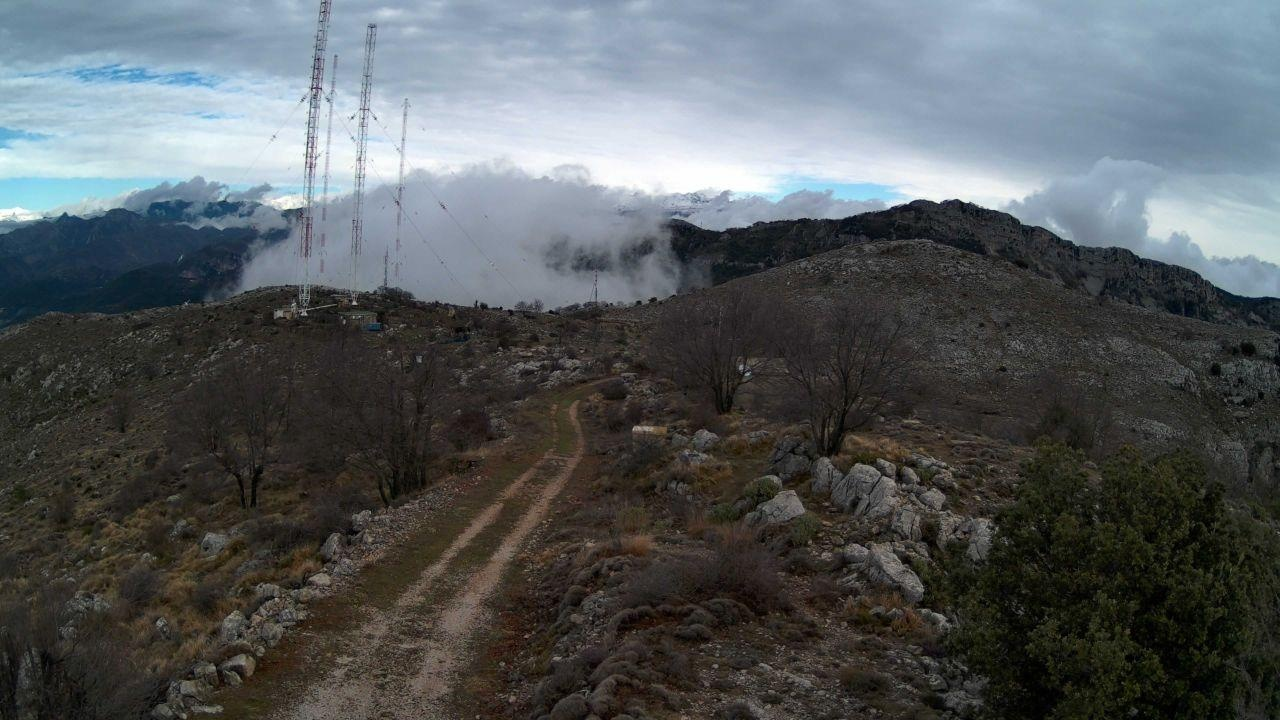
Fire: no
Smoke: no